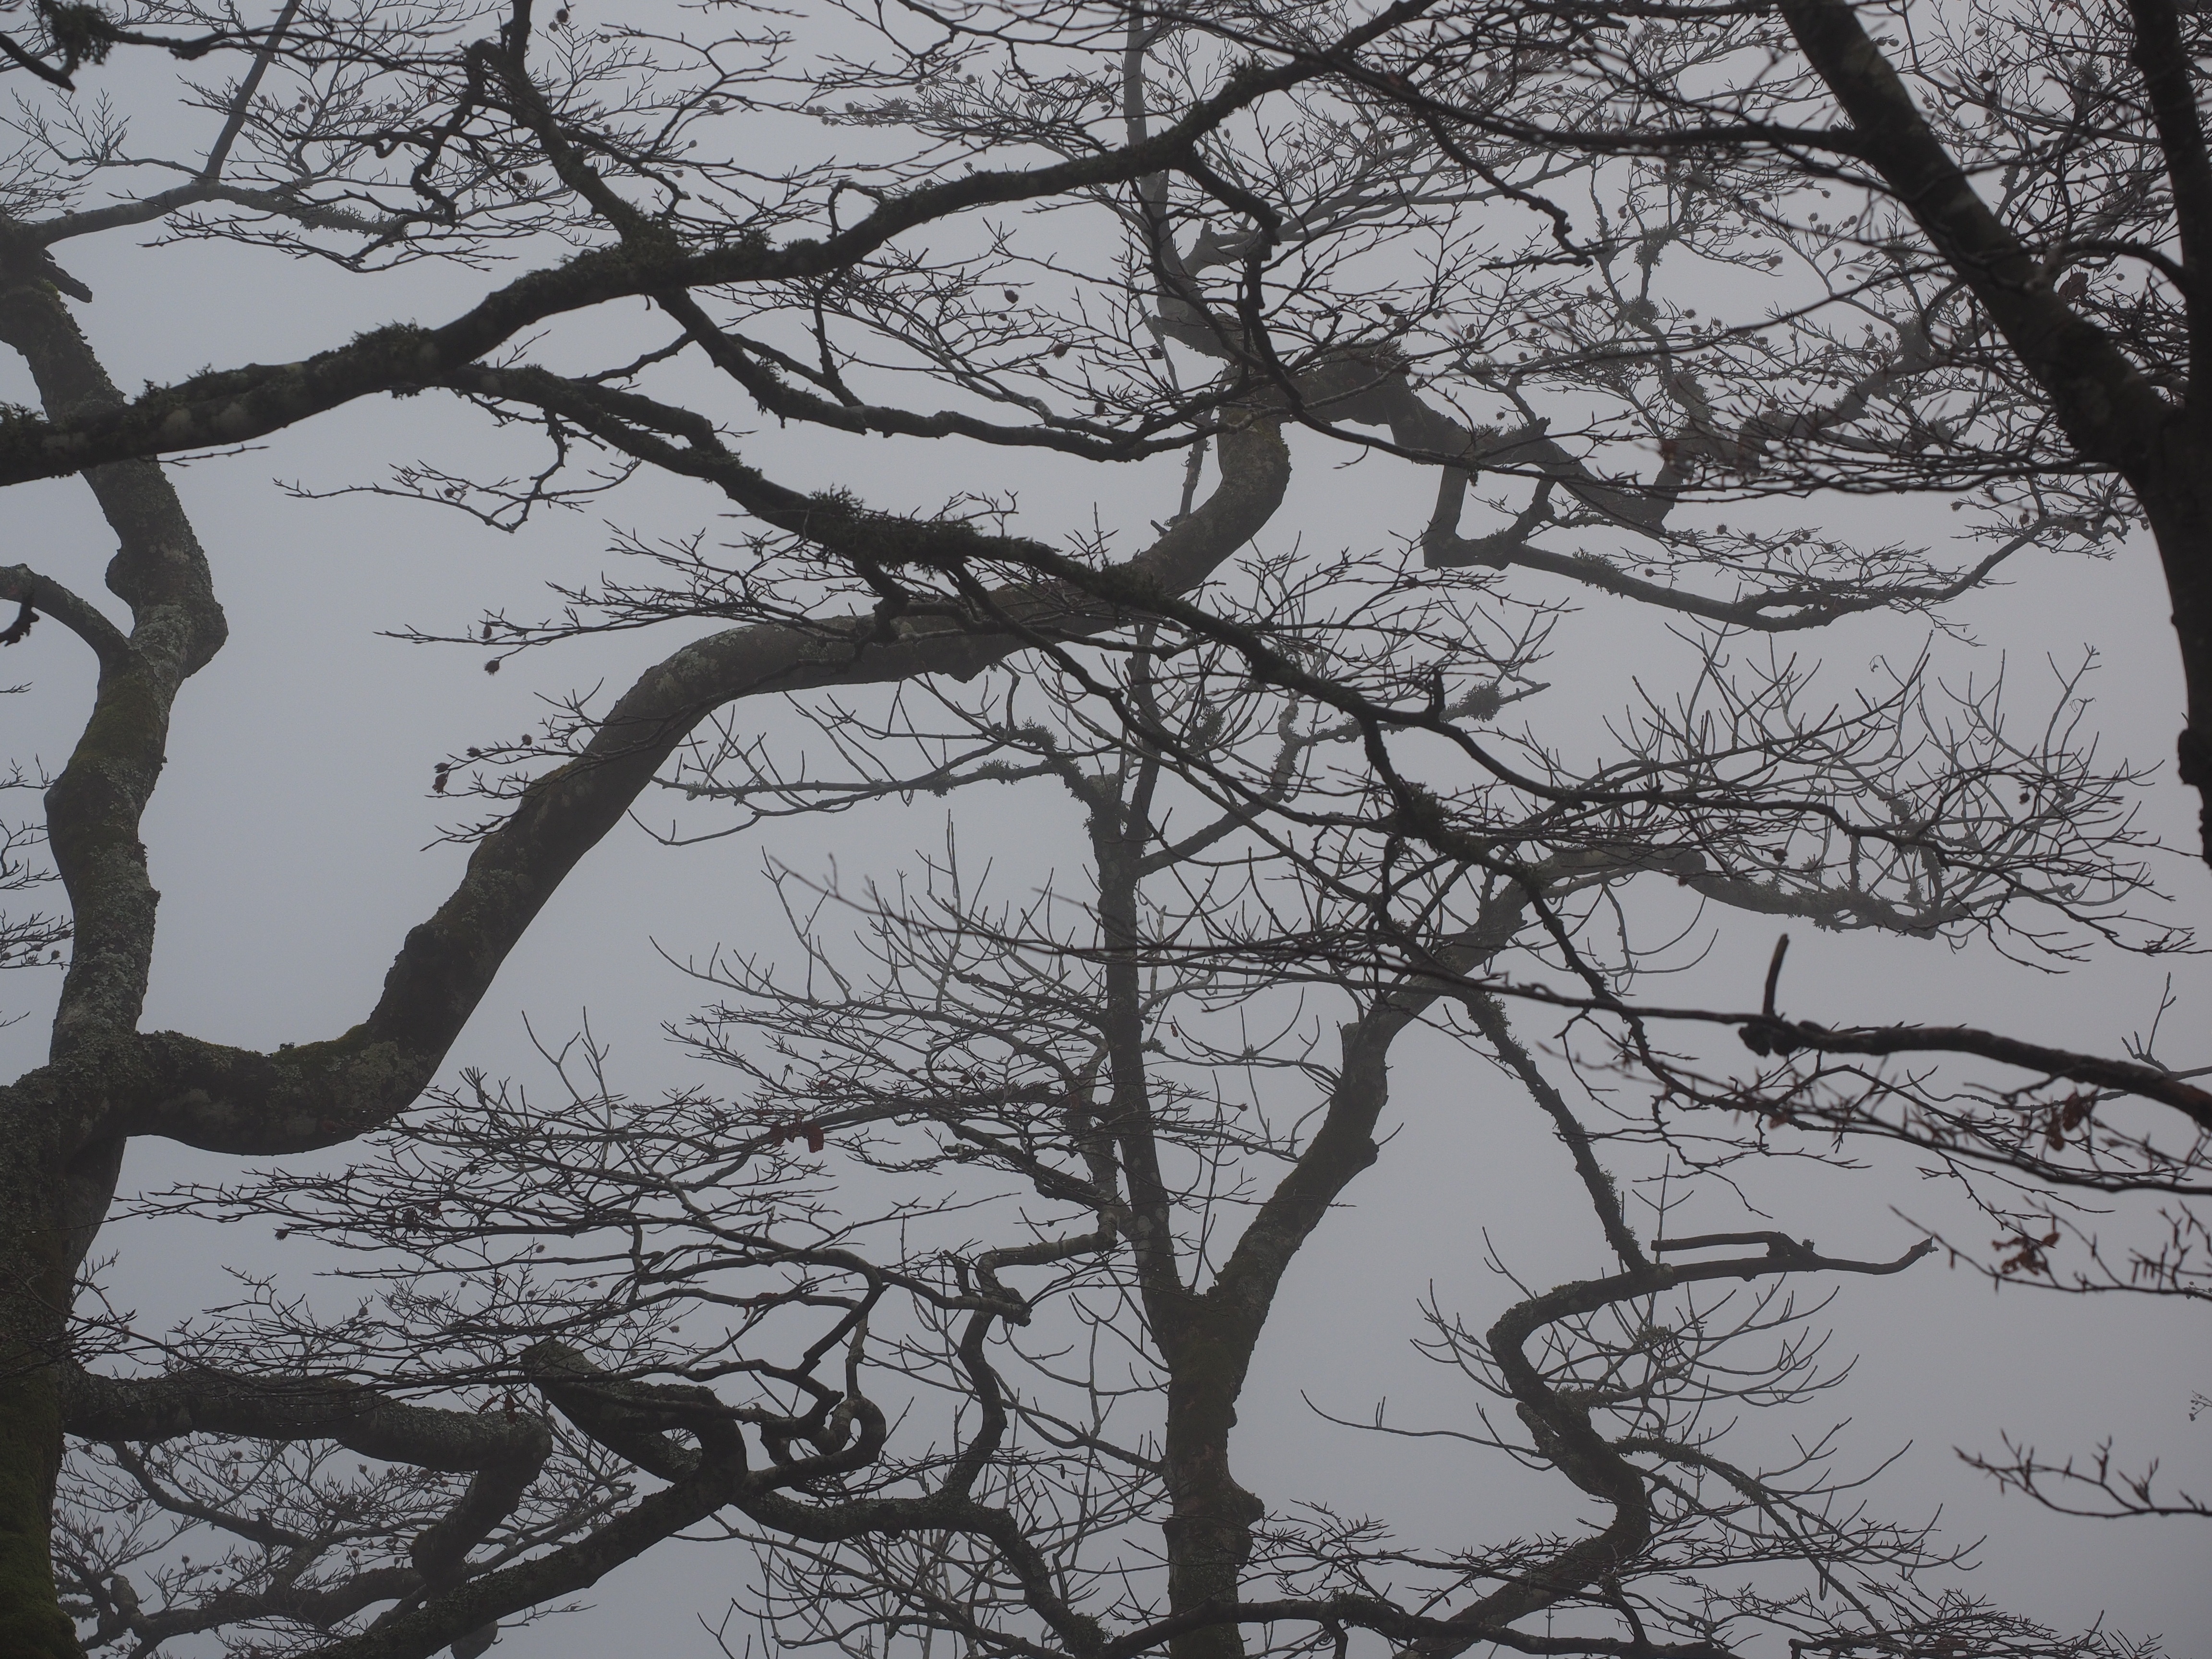
tree, nature, forest, branch, book, snow, winter, black and white, plant, leaf, mystical, foggy, spring, weather, monochrome, season, twig, trees, aesthetic, branches, woodland, tree trunks, haunting, beech wood, monochrome photography, creux du van, atmospheric phenomenon, woody plant, weather book, swiss jura, noiraigue